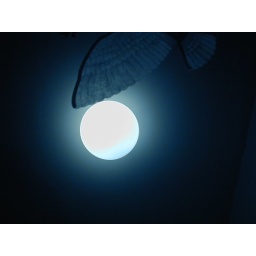
fake bird in astoria bathroom